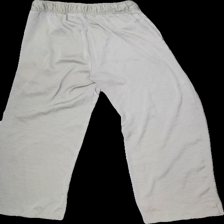
View: back
Type: Trousers
Category: Ladies
Brand: H&M
Colors: Beige
Material: 100% Polyester
Cut: Loose
Season: Summer
Damage: pulled treads
Damage location: top right
Damage 2: pulled threads
Damage 2 location: middle center
Price range: <50
Recommended usage: Recycle
Description: beige straight led trousers